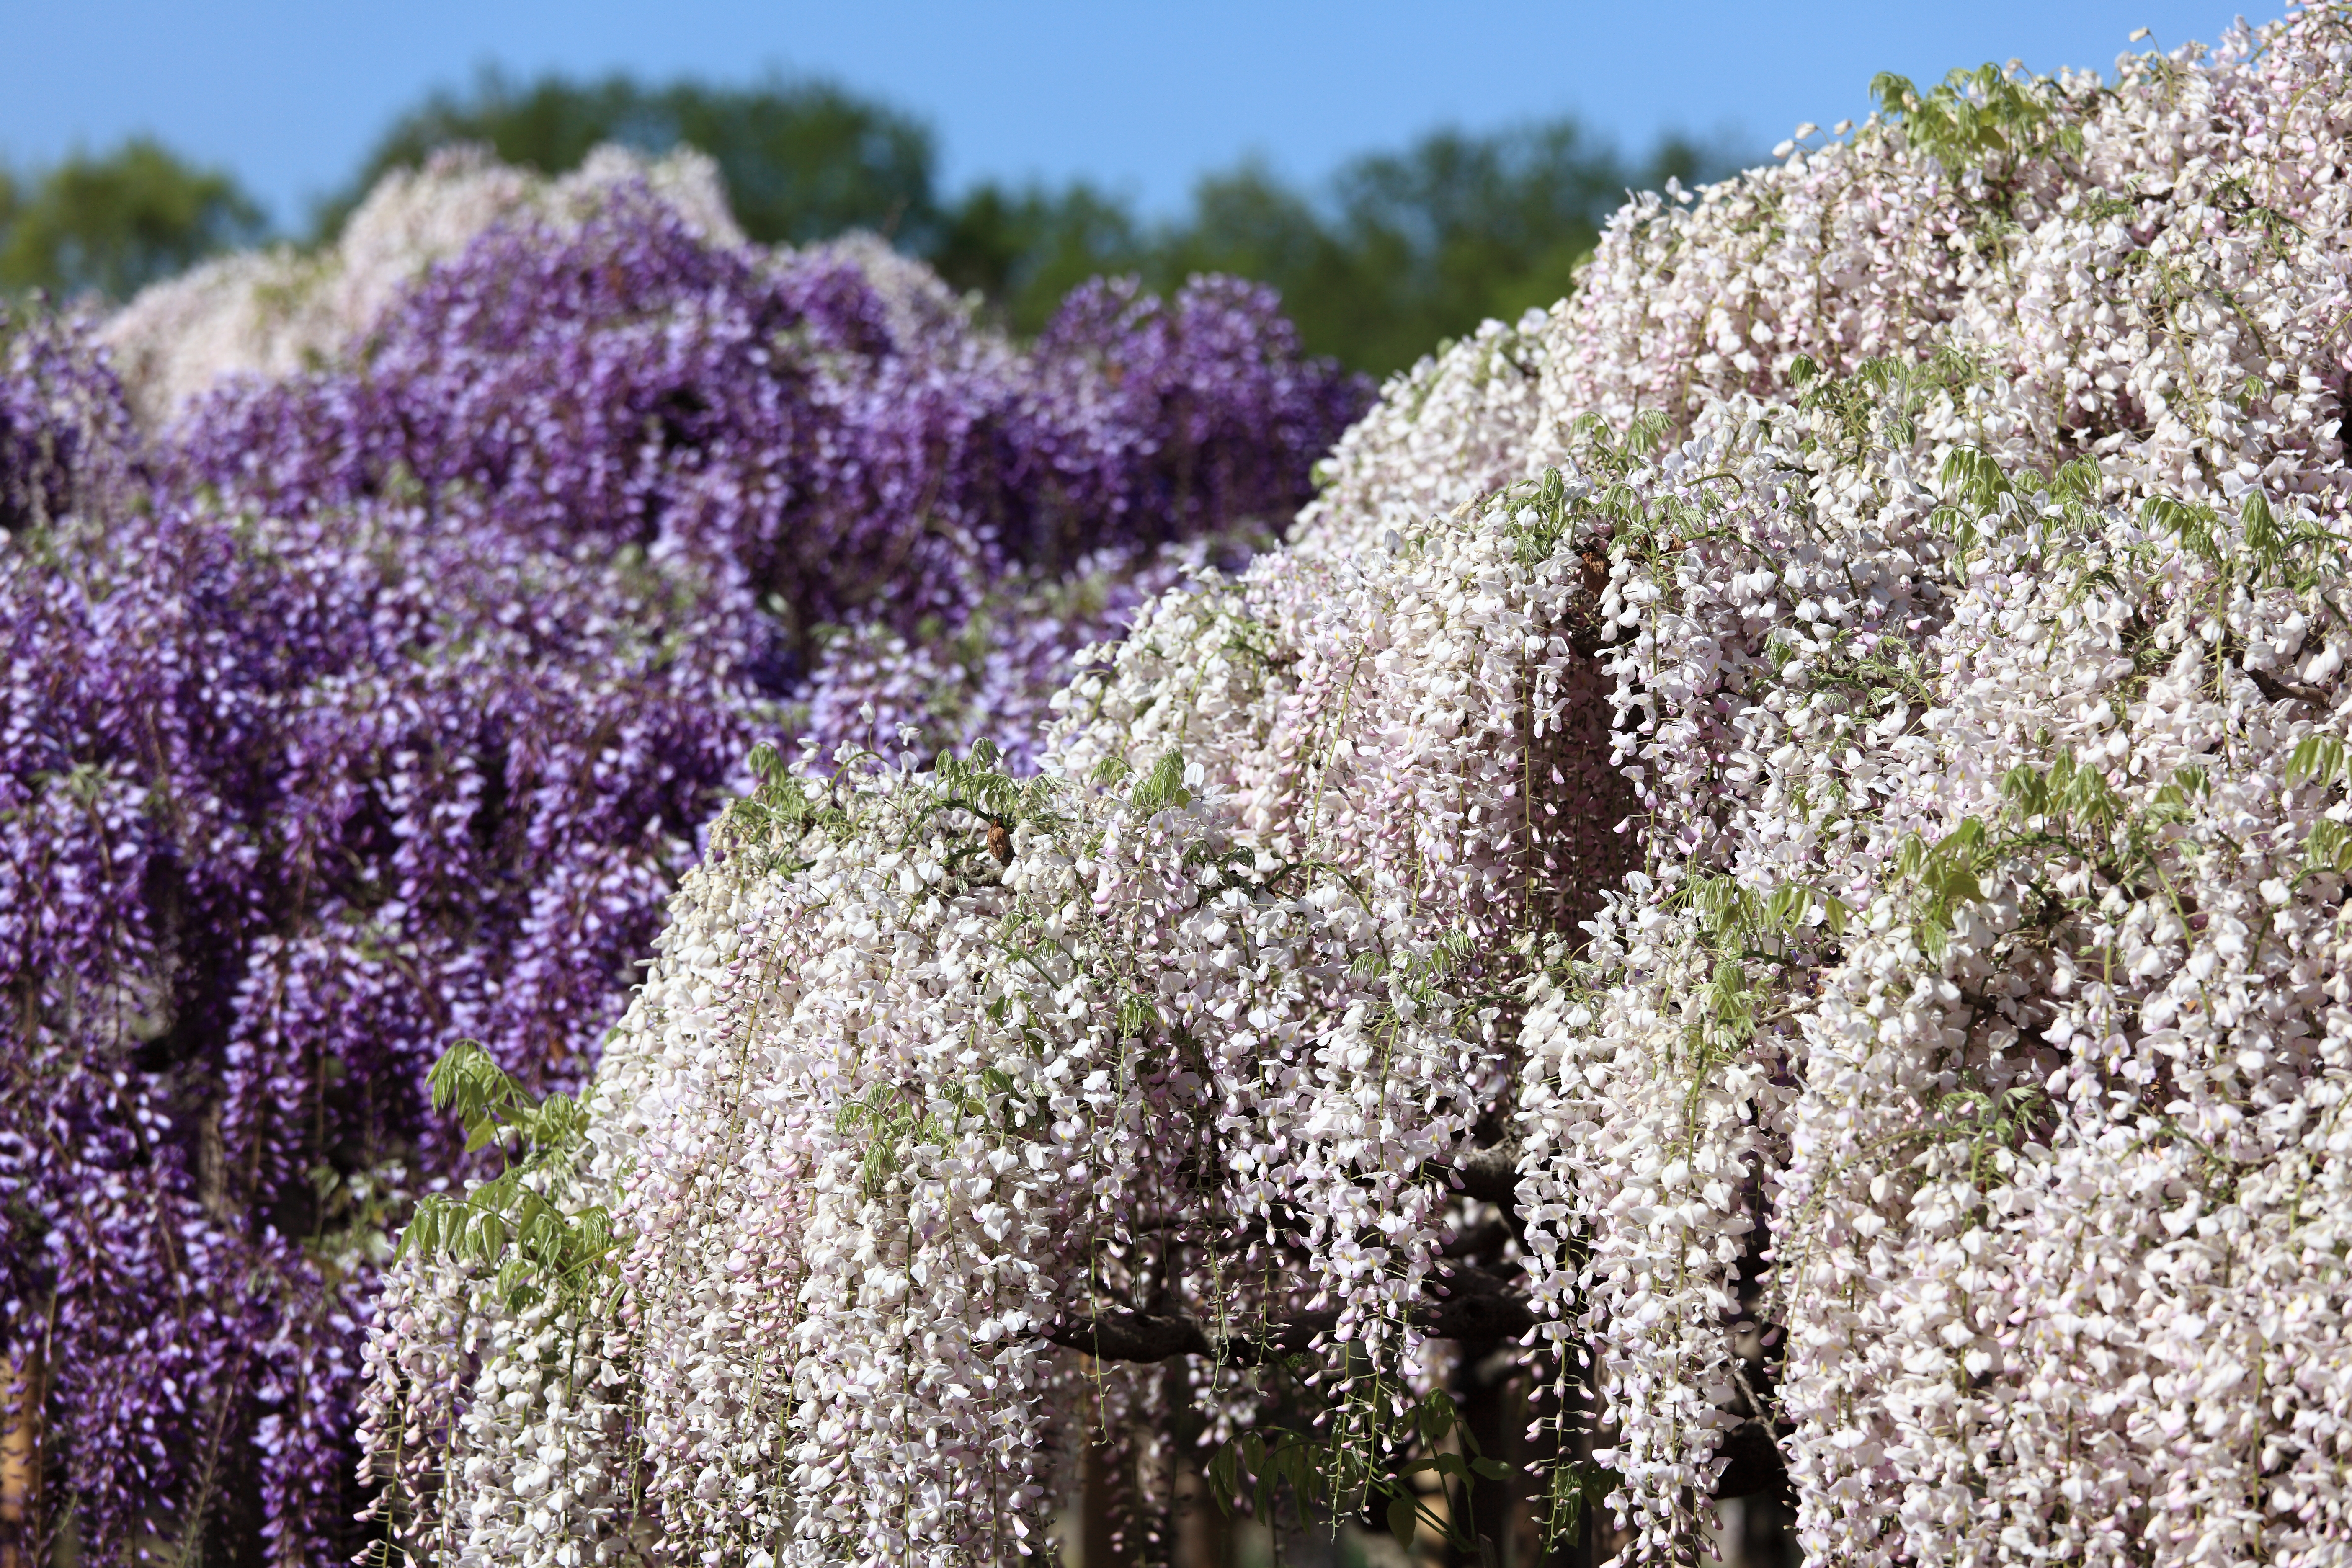
blossom, plant, meadow, flower, high, botany, flora, lavender, wildflower, japanese, shrub, 5d, hires, markii, wisteria, hi, res, resolution, floribunda, flowering plant, land plant, english lavender